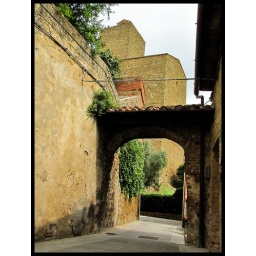
Medieval street in the old town of Vinci. The tower of the Museo Leonardino can be seen in the background.